History of East Texas State Normal College

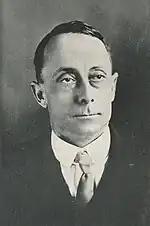
President Randolph B. Binnion in 1920

East Texas Normal College (ETNC) was renamed East Texas State Normal College (ETSNC) in 1917 after it was acquired by the State of Texas and transformed into a public college. Aside from acquiring ETSNC, that year the Texas Legislature also authorized the establishment of three other state normal schools: Stephen F. Austin Normal College in Nacogdoches, South Texas Normal College in Kingsville, and Sul Ross Normal College in Alpine. However, by 1918, all three of these schools had seen their openings delayed. The State Normal School Board of Regents exercised control over both ETSNC's staff and physical plant from September 1917, as the state came to legally treat the college the same way it treated the other "State Normals".